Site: brandenburg
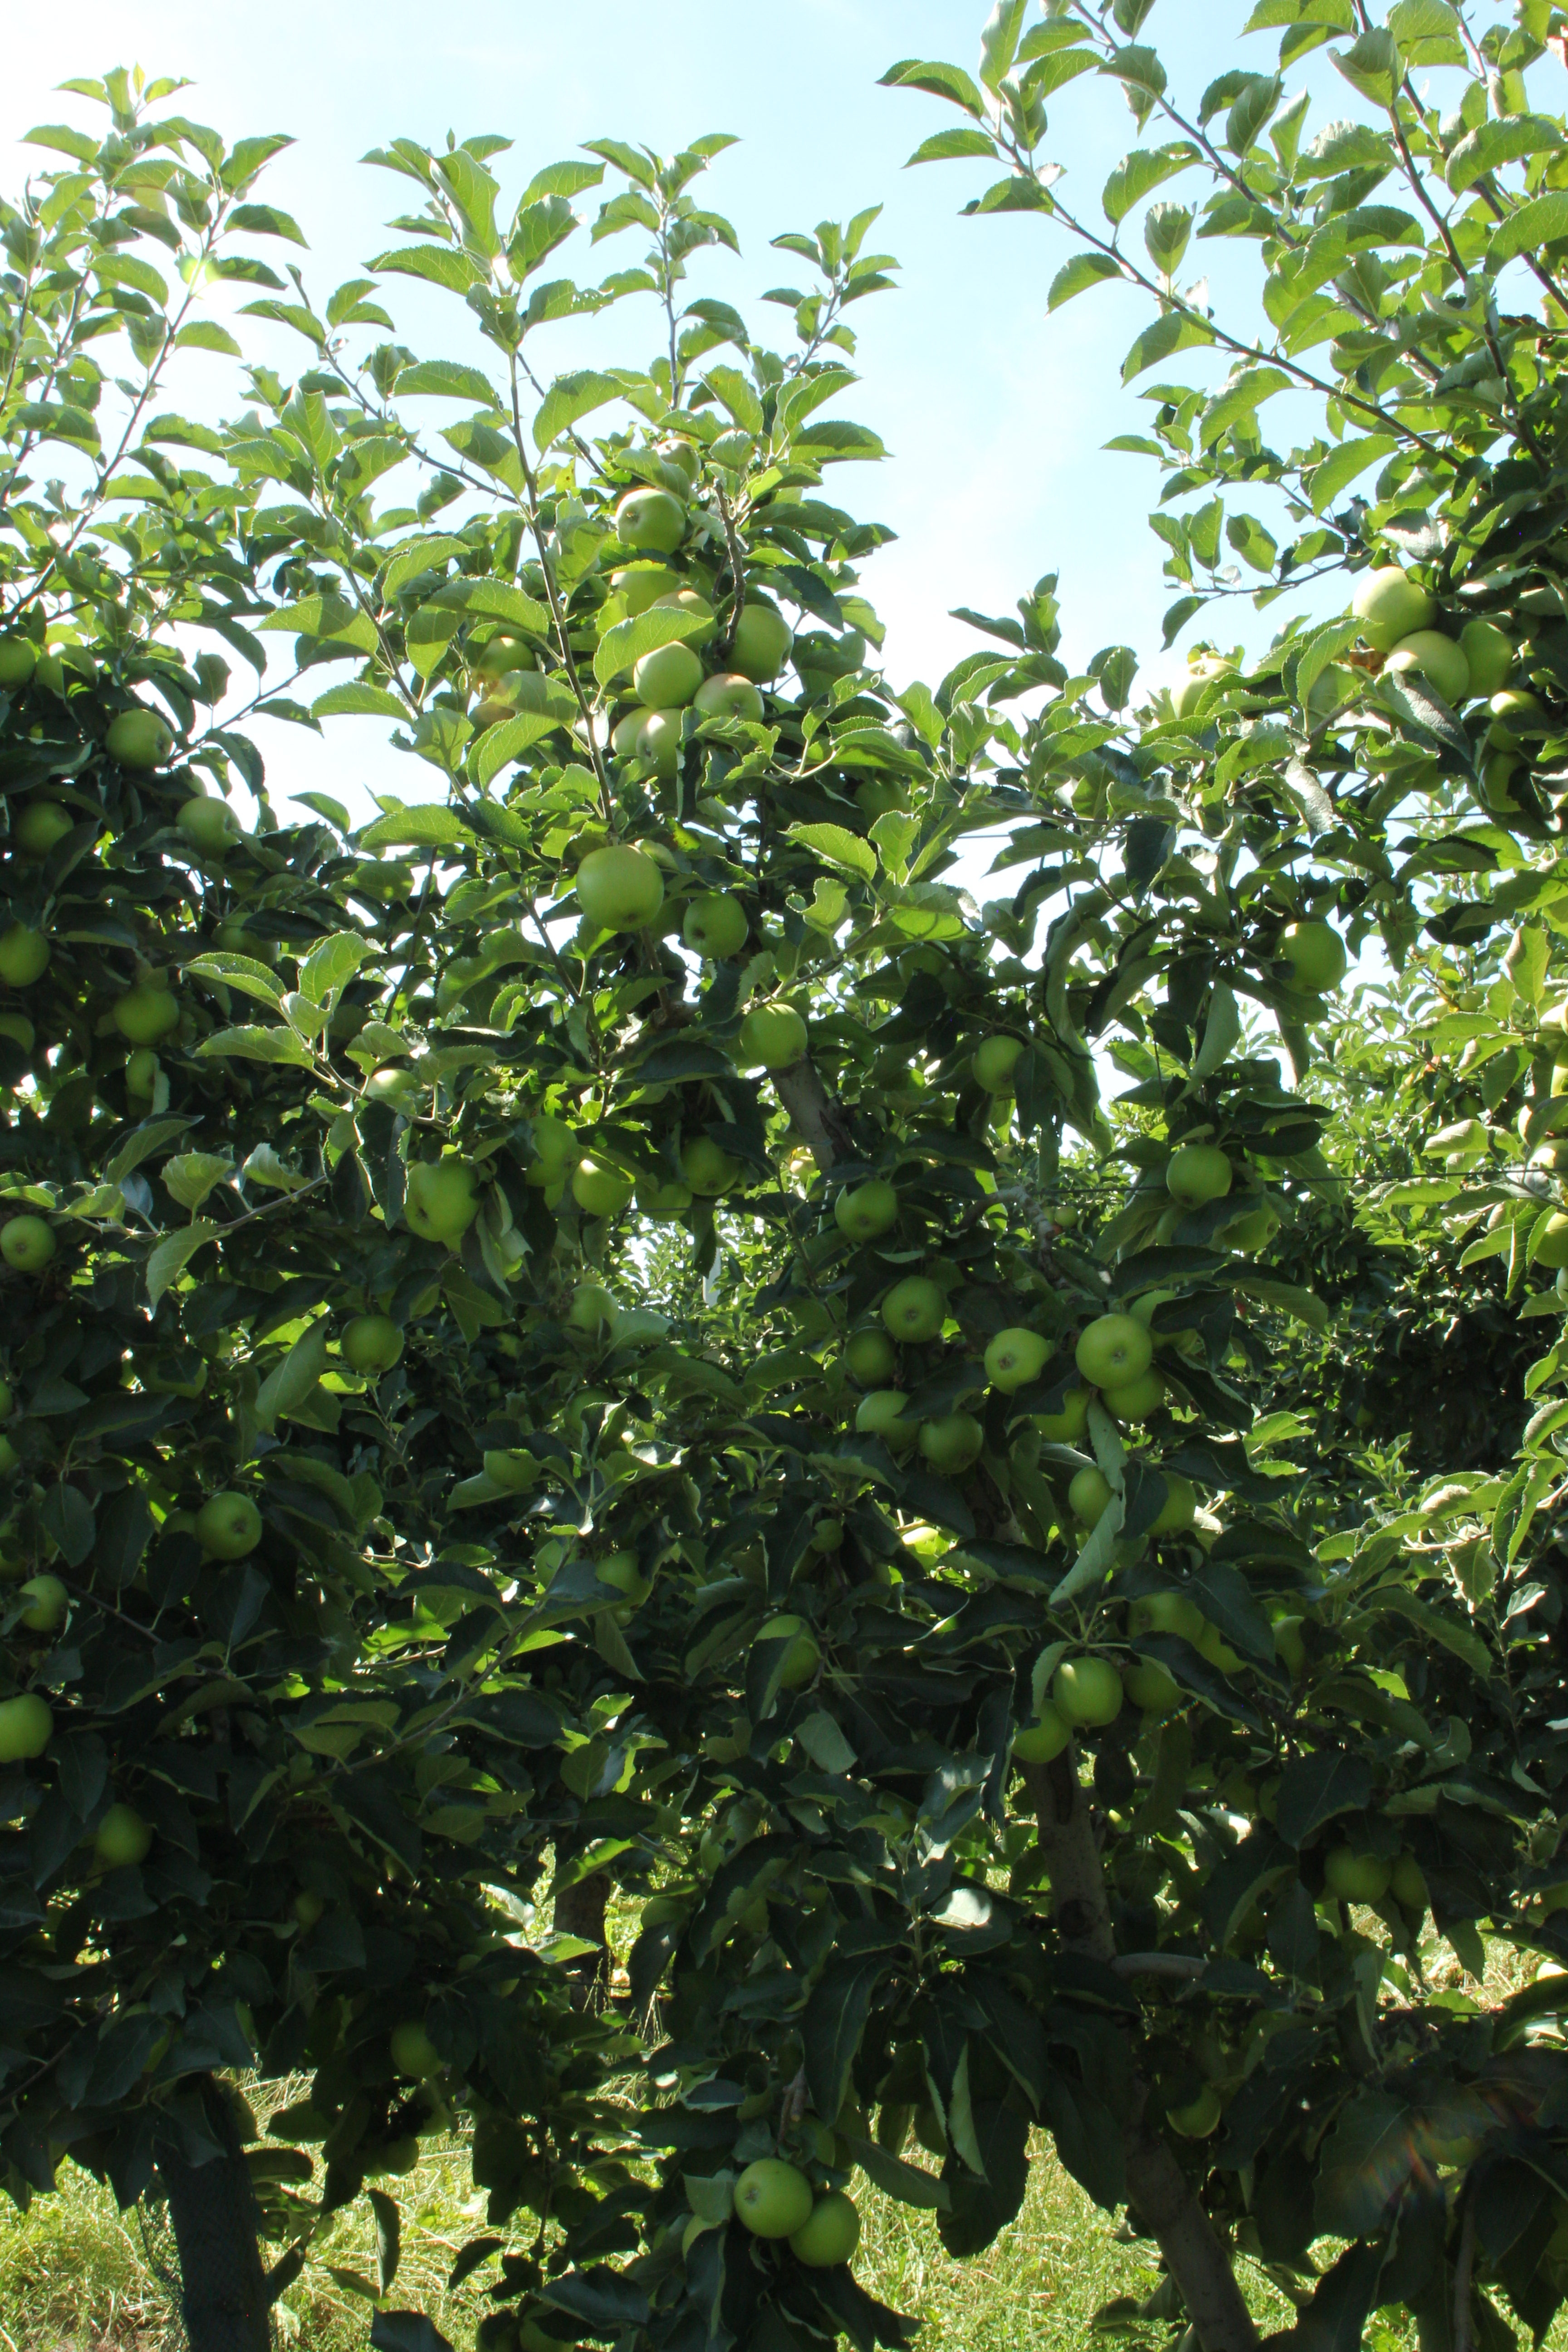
Growth stage (BBCH 77): Development of fruit